Colin Edwards

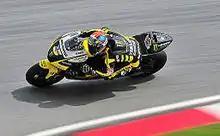
Colin Edwards in 2011

On September 19, 2010, Edwards signed a one-year contract extension to ride for Tech3 Yamaha in the season, partnering Cal Crutchlow.